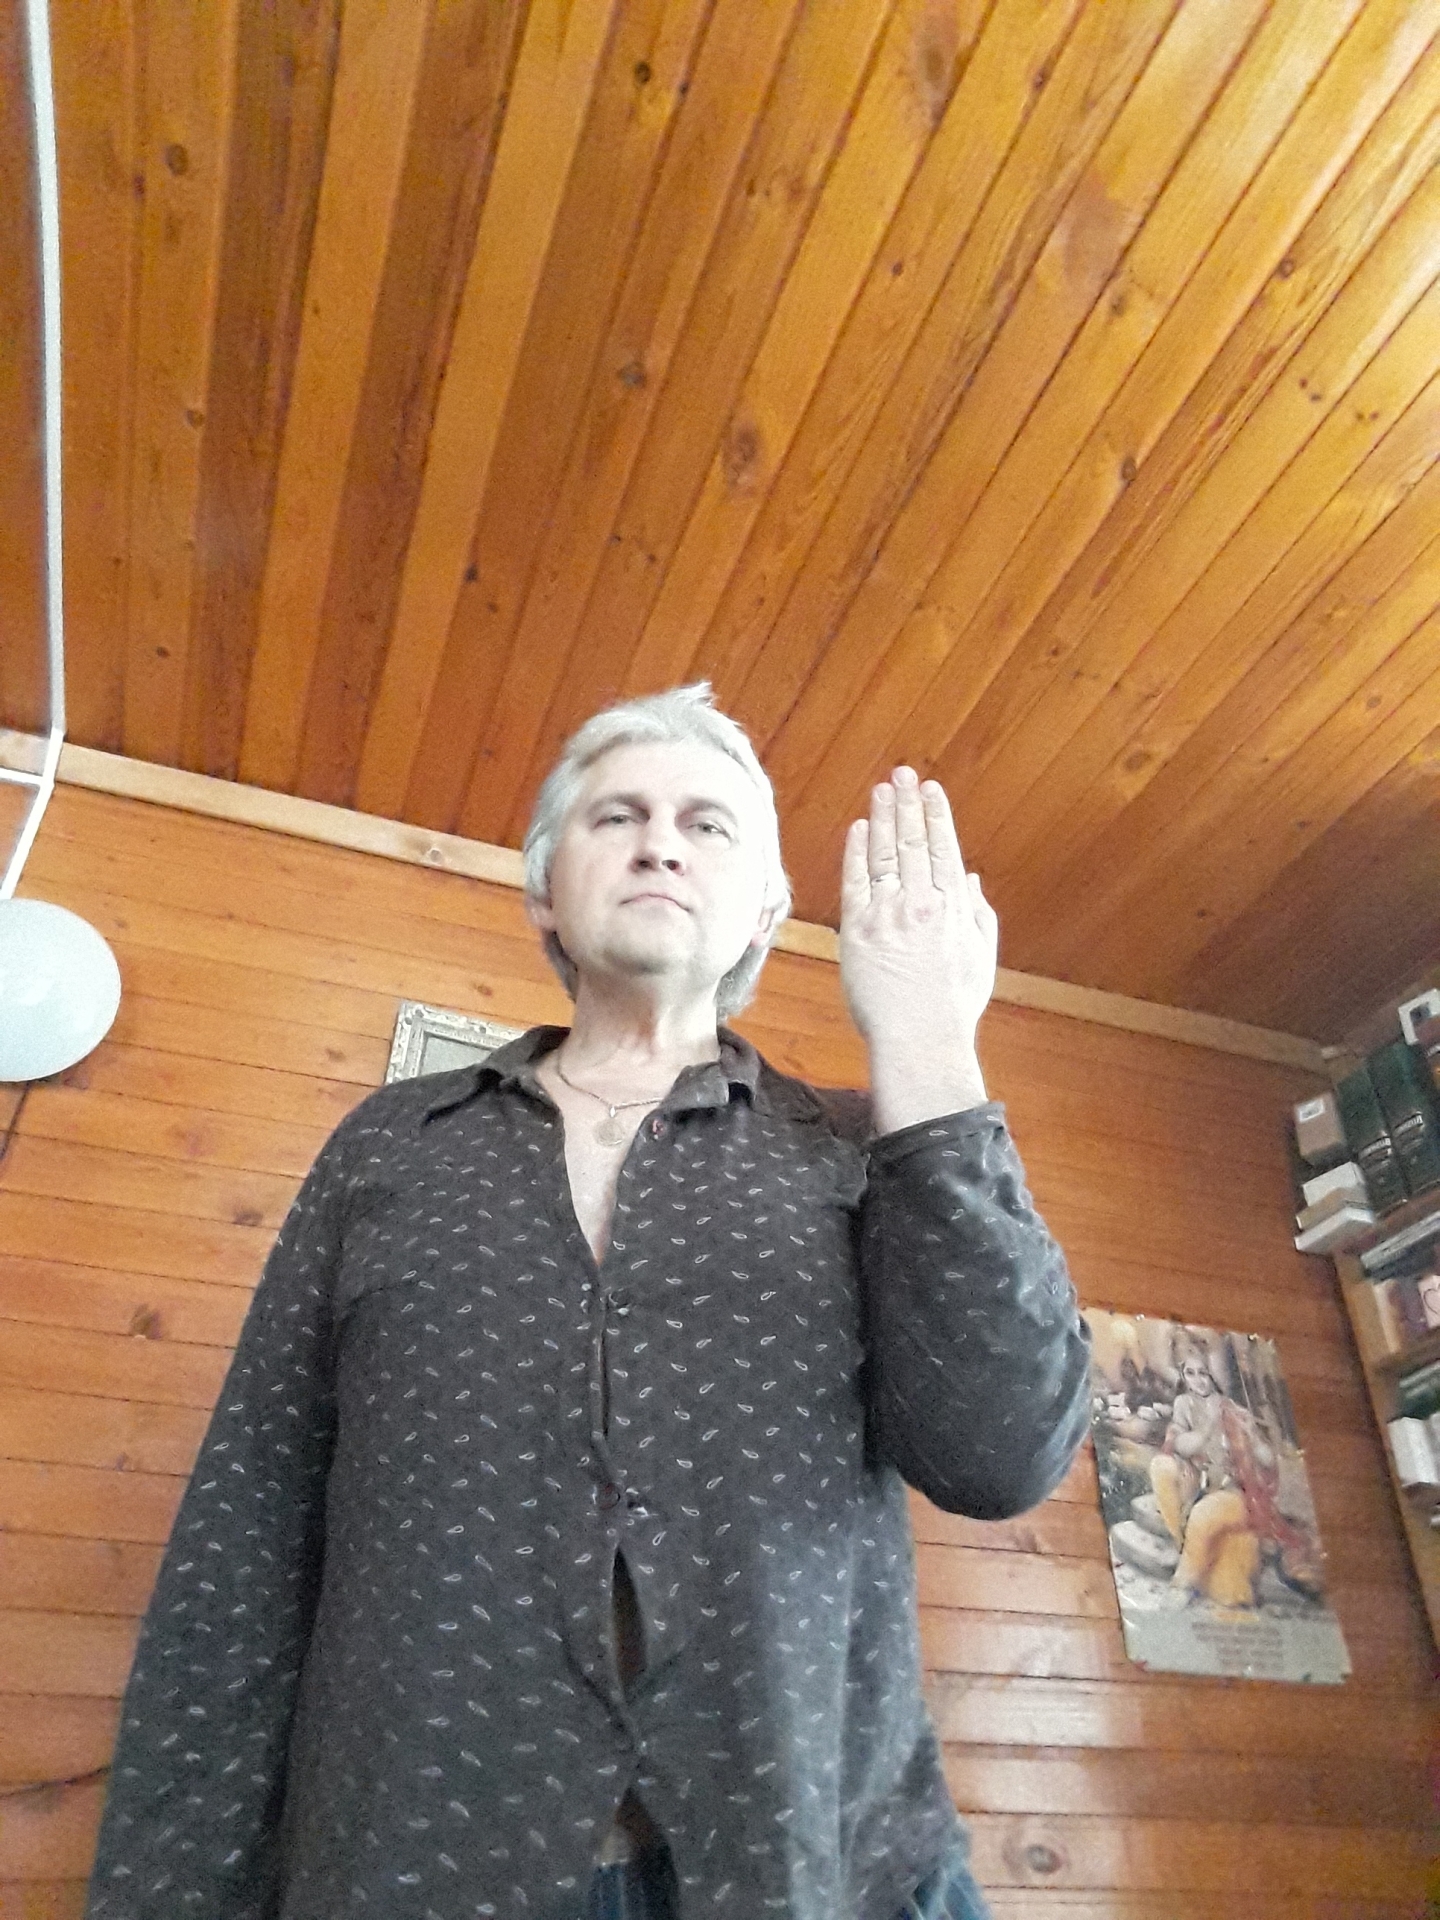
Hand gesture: stop_inverted